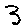
Label: 3